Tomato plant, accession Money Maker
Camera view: horizontal (90 deg, fisheye); turntable rotation: 300 degrees
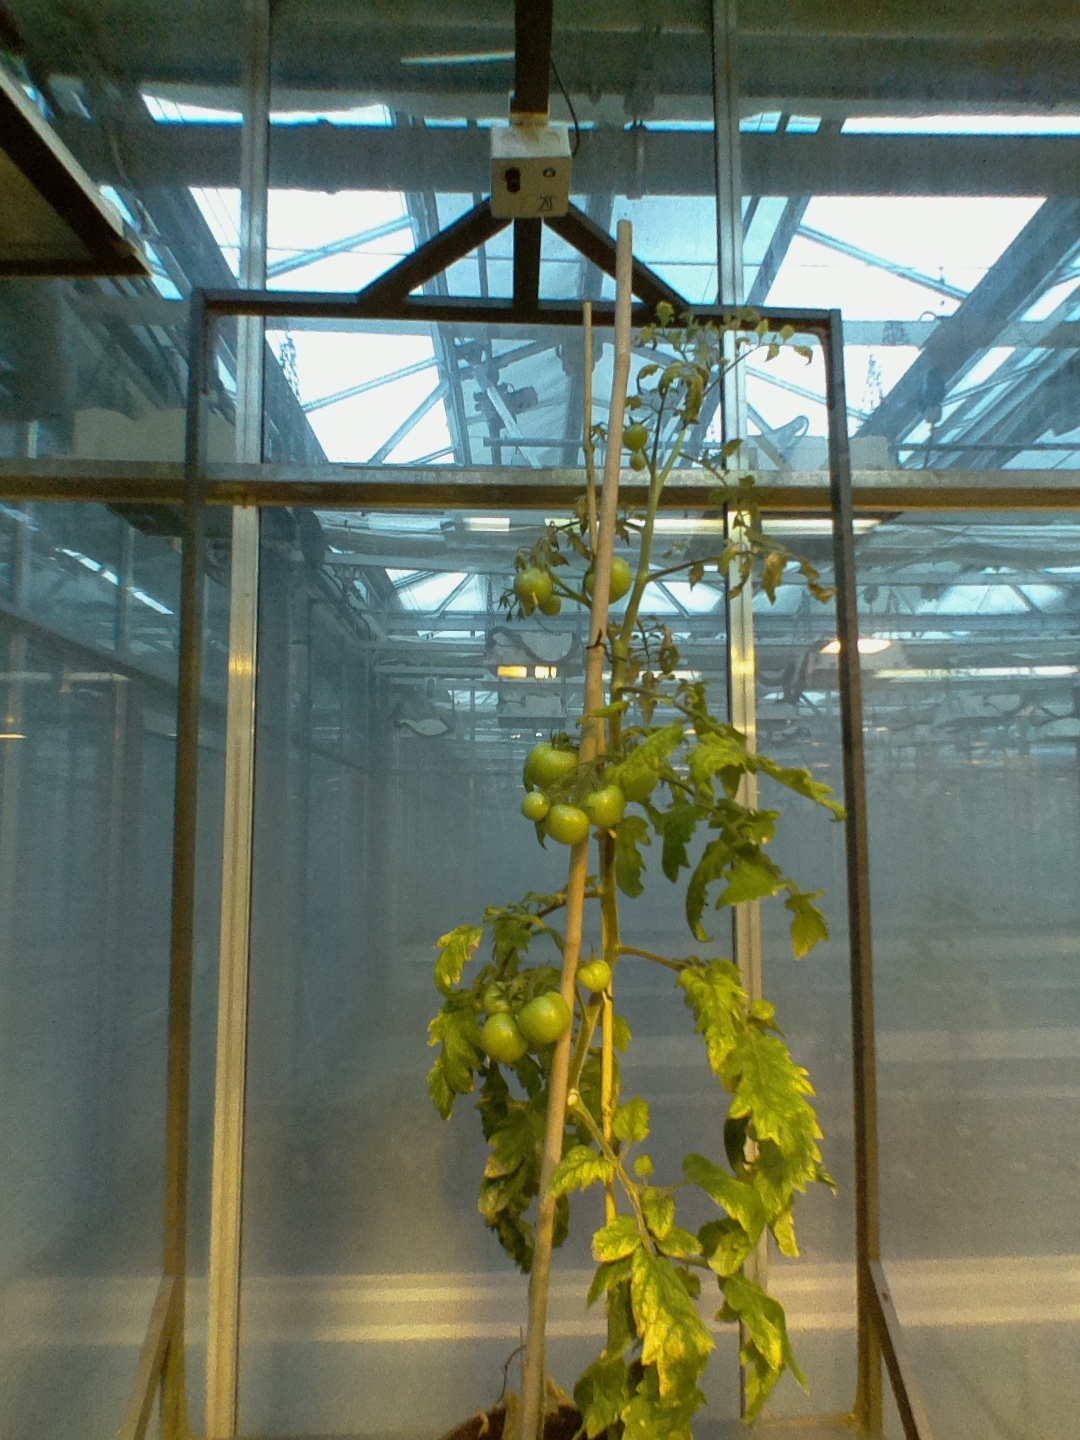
BBCH growth stage 77: 70%-80% of final fruit size